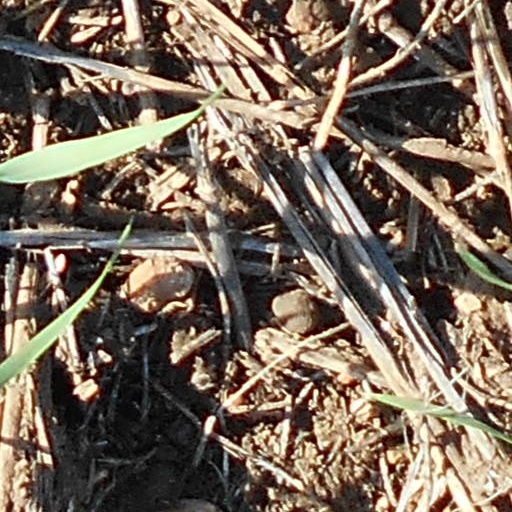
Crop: wheat